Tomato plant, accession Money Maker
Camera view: bottom (45 deg); turntable rotation: 300 degrees
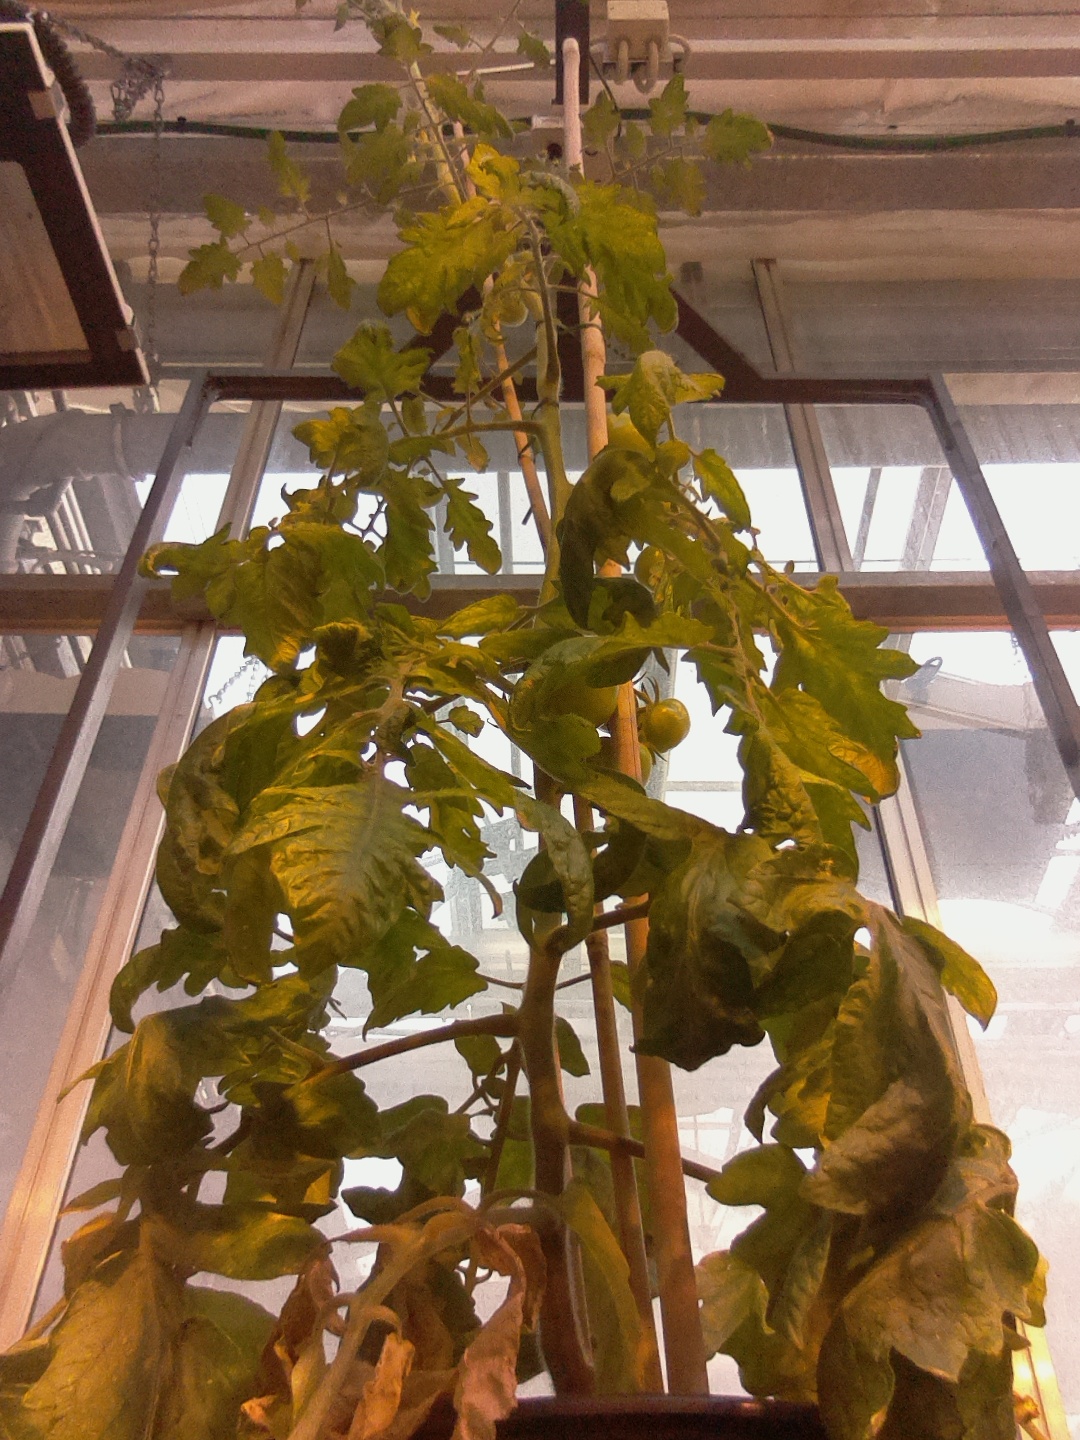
BBCH growth stage 75: 50%-60% of final fruit size